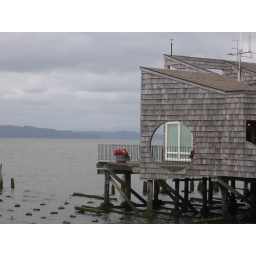
Cool house over water